Santi Leonardo e Erasmo, Roccagorga

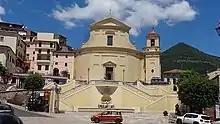
Chiesa-di-sn-leonardo.jpg

Santi Leonardo e Erasmo is a Baroque-style, Roman Catholic church located in Roccagorga, province of Latina, region of Lazio, central Italy. Presumbably, the church is dedicated in part to St Erasmus, former bishop of Formia, a port in the province of Latina. It overlooks the Piazza VI Gennaio